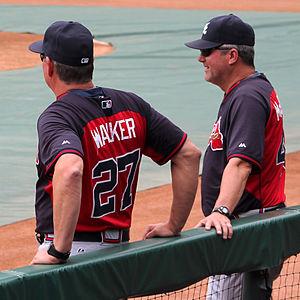
Gregory Lee Walker, dit Greg Walker, né le 6 octobre 1959 à Douglas, est un joueur américain de baseball évoluant en Ligue majeure de baseball de 1982 à 1990. Il devient entraîneur après sa carrière de joueur et occupe le poste d'instructeur des frappeurs chez les Braves d'Atlanta depuis 2012.